Vincent Onovo

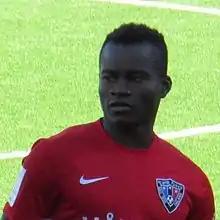
Onovo with Inter Turku in 2015

Chukwuebuka Vincent Onovo (born 10 December 1995) is a Nigerian footballer who plays for as a midfielder.